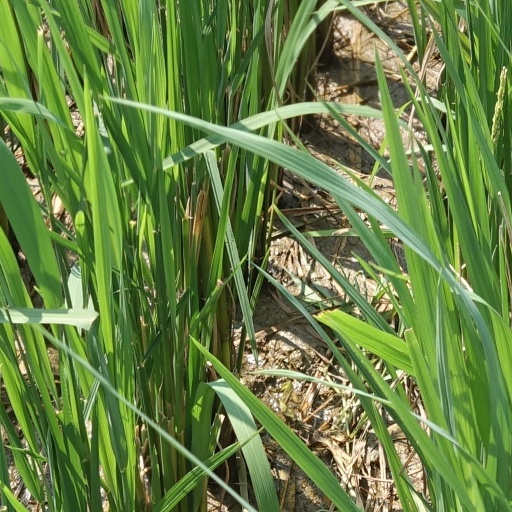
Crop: rice